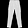
Label: Trouser